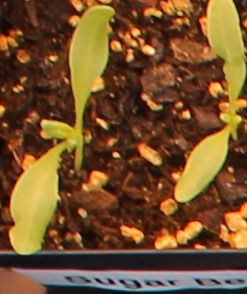
Label: Sugar beet